Queen's Bridge, Belfast

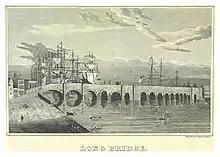
A drawing of the Long Bridge published in 1823

Queen's Bridge is a B+ listed Victorian stone arch bridge in Belfast, Northern Ireland. It opened to traffic in 1843 and is named after Queen Victoria.